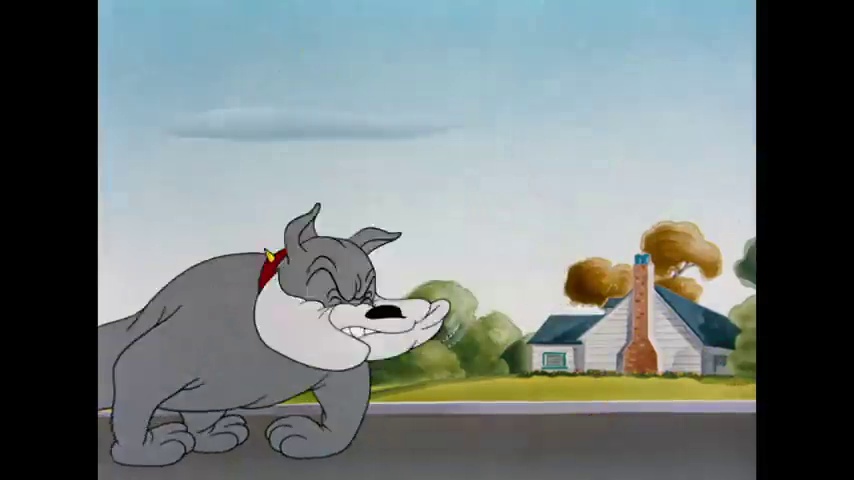
Portrait style: Cartoon Portrait